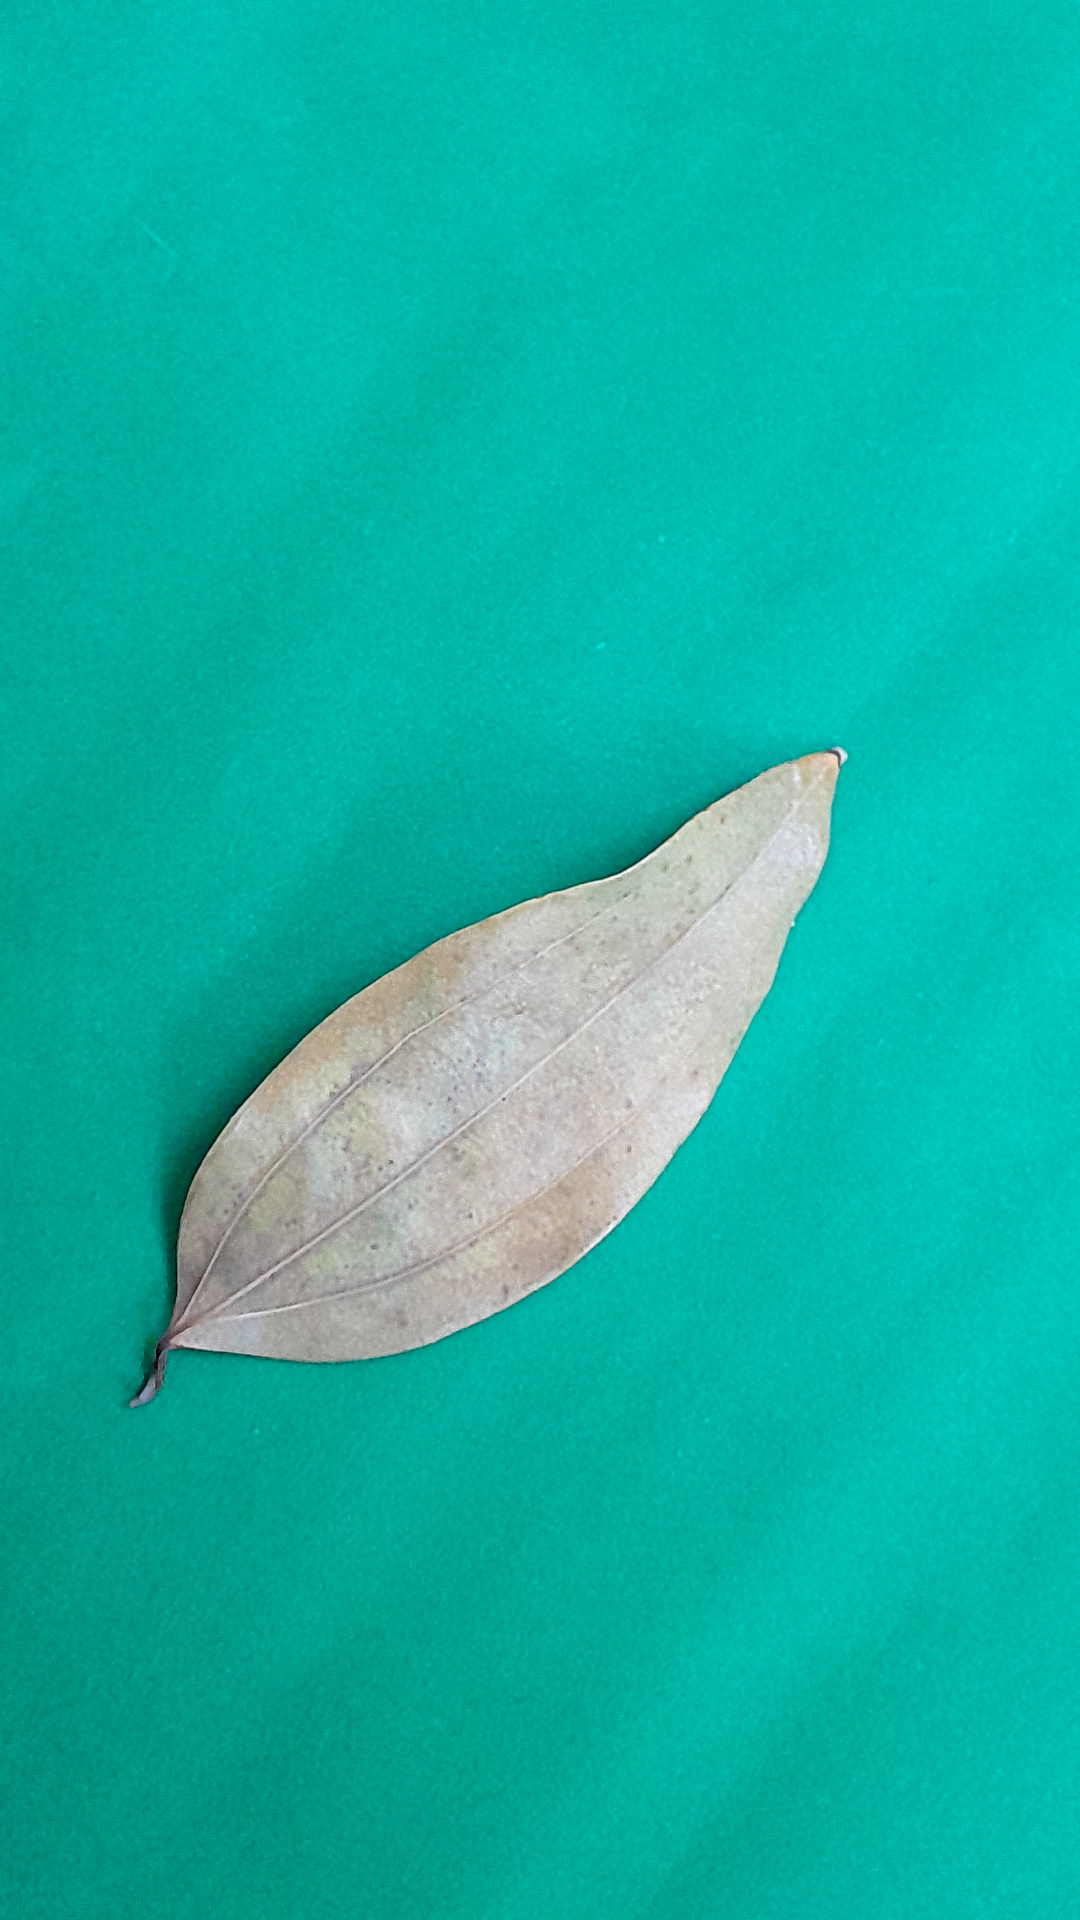
Label: Dry Leaf